Bhanupli–Leh line

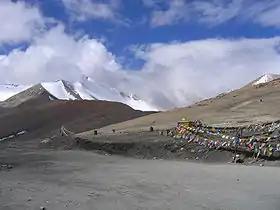
Taglang La

The Bhanupli–Leh line, including long Bhanupli-Barmana (Bilaspur) link and the long Bilaspur-Manali-Leh link, is an under-construction long wide broad-gauge all-weather electrified railway track connecting Bhanupli in Punjab, to Leh in Ladakh. Passing through seismic zone IV and V at an elevation of to above sea level, this geostrategically important track will reduce travel time from New Delhi to Leh to 10 hours, which takes 25-40 hours by road.